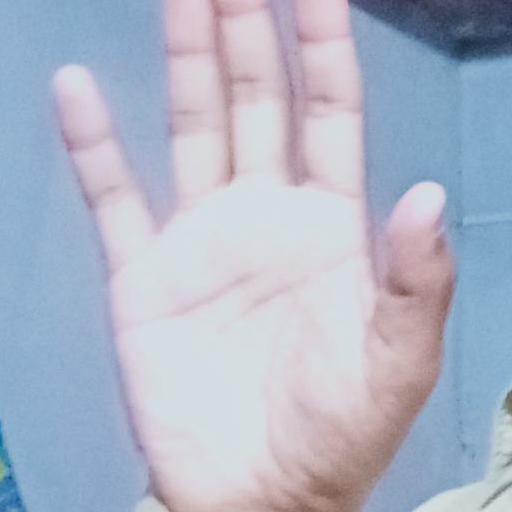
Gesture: stop